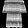
Label: T - shirt / top